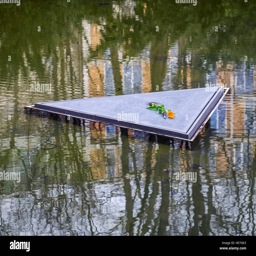
to the people murdered under political ideology